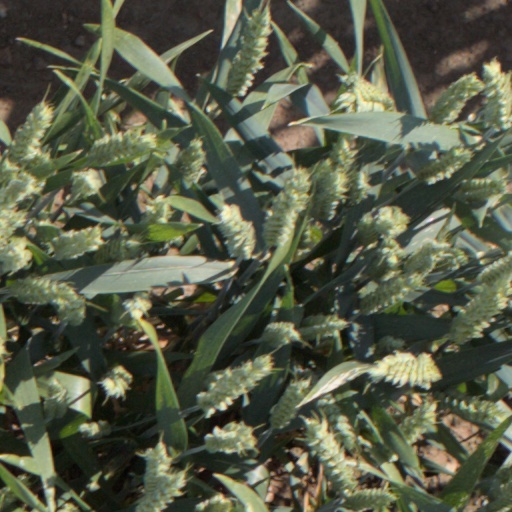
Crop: wheat